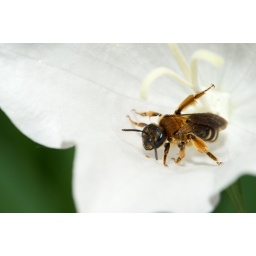
Andrena pandellei female (Hym. Andrenidae) in a flower of Campanula media (Campanulaceae), 12.vi.2010, Lessive, Belgium.